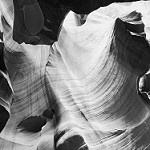
Label: B & W